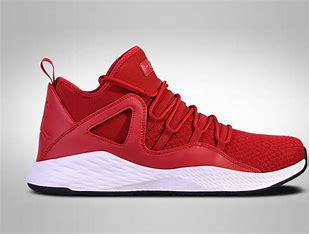
Brand: Jordan
Model: Formula 23